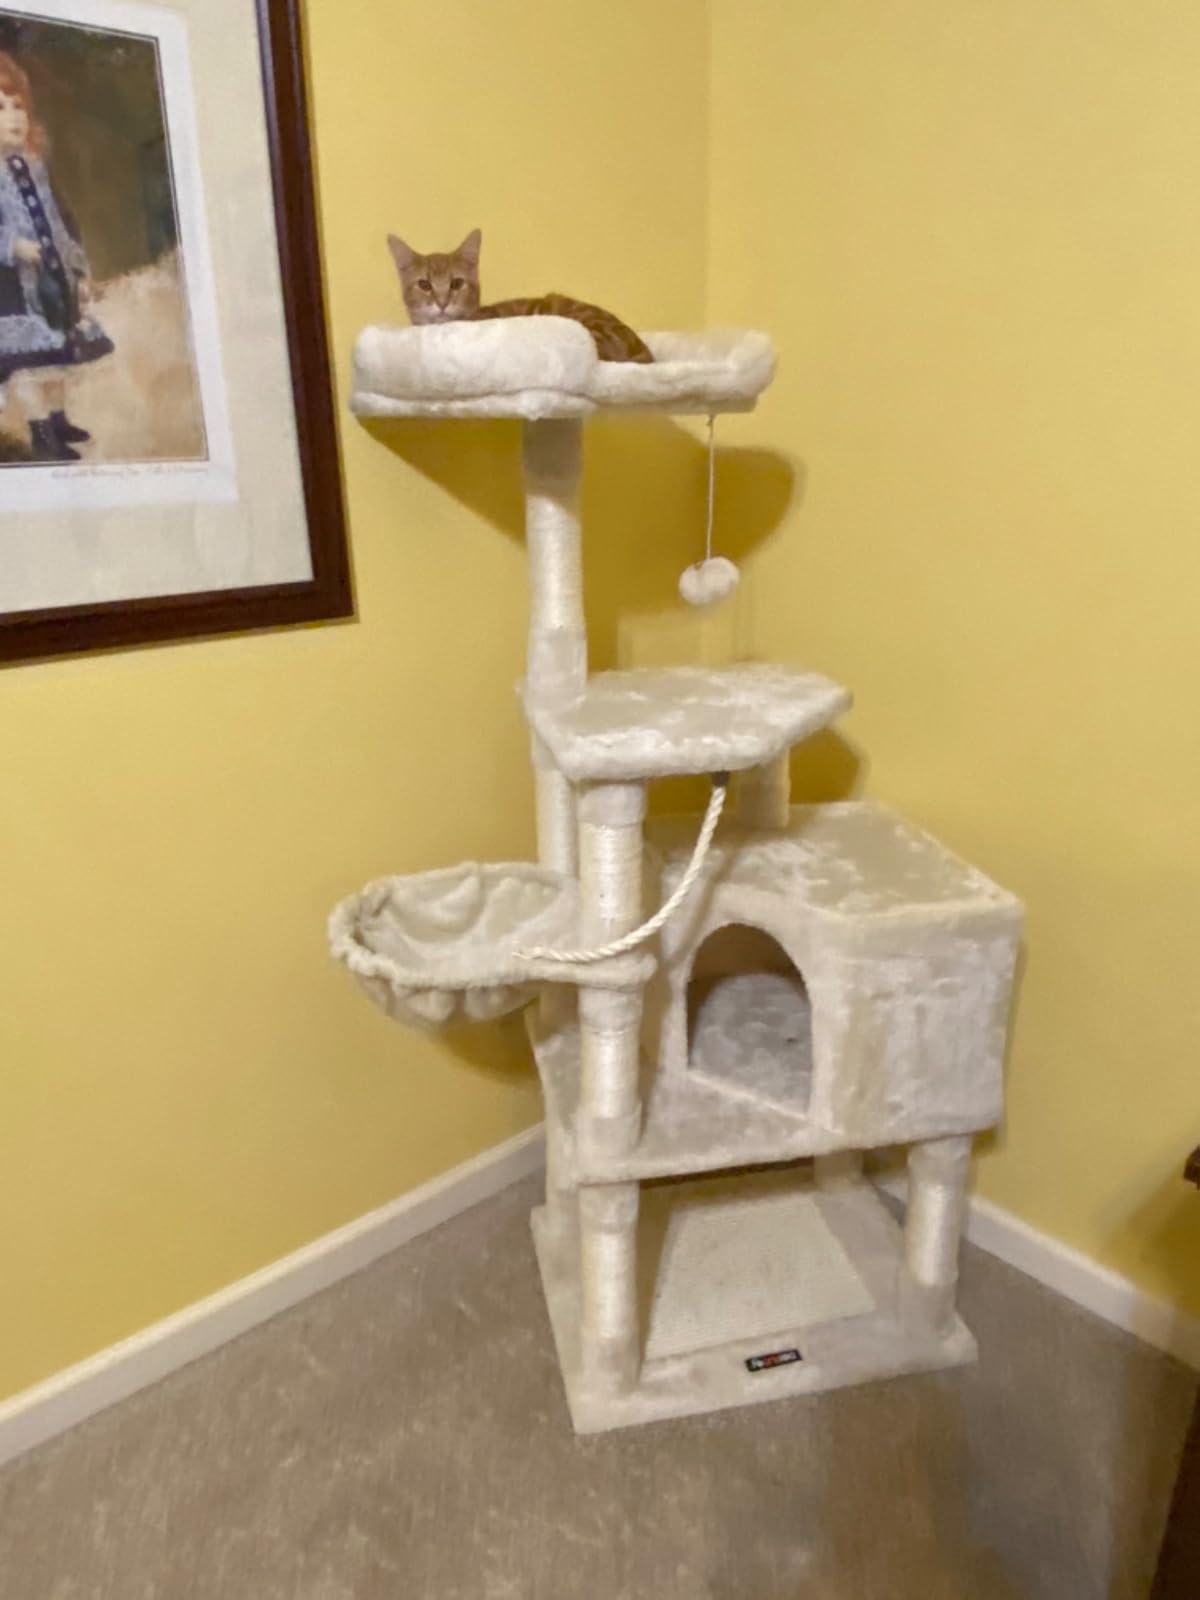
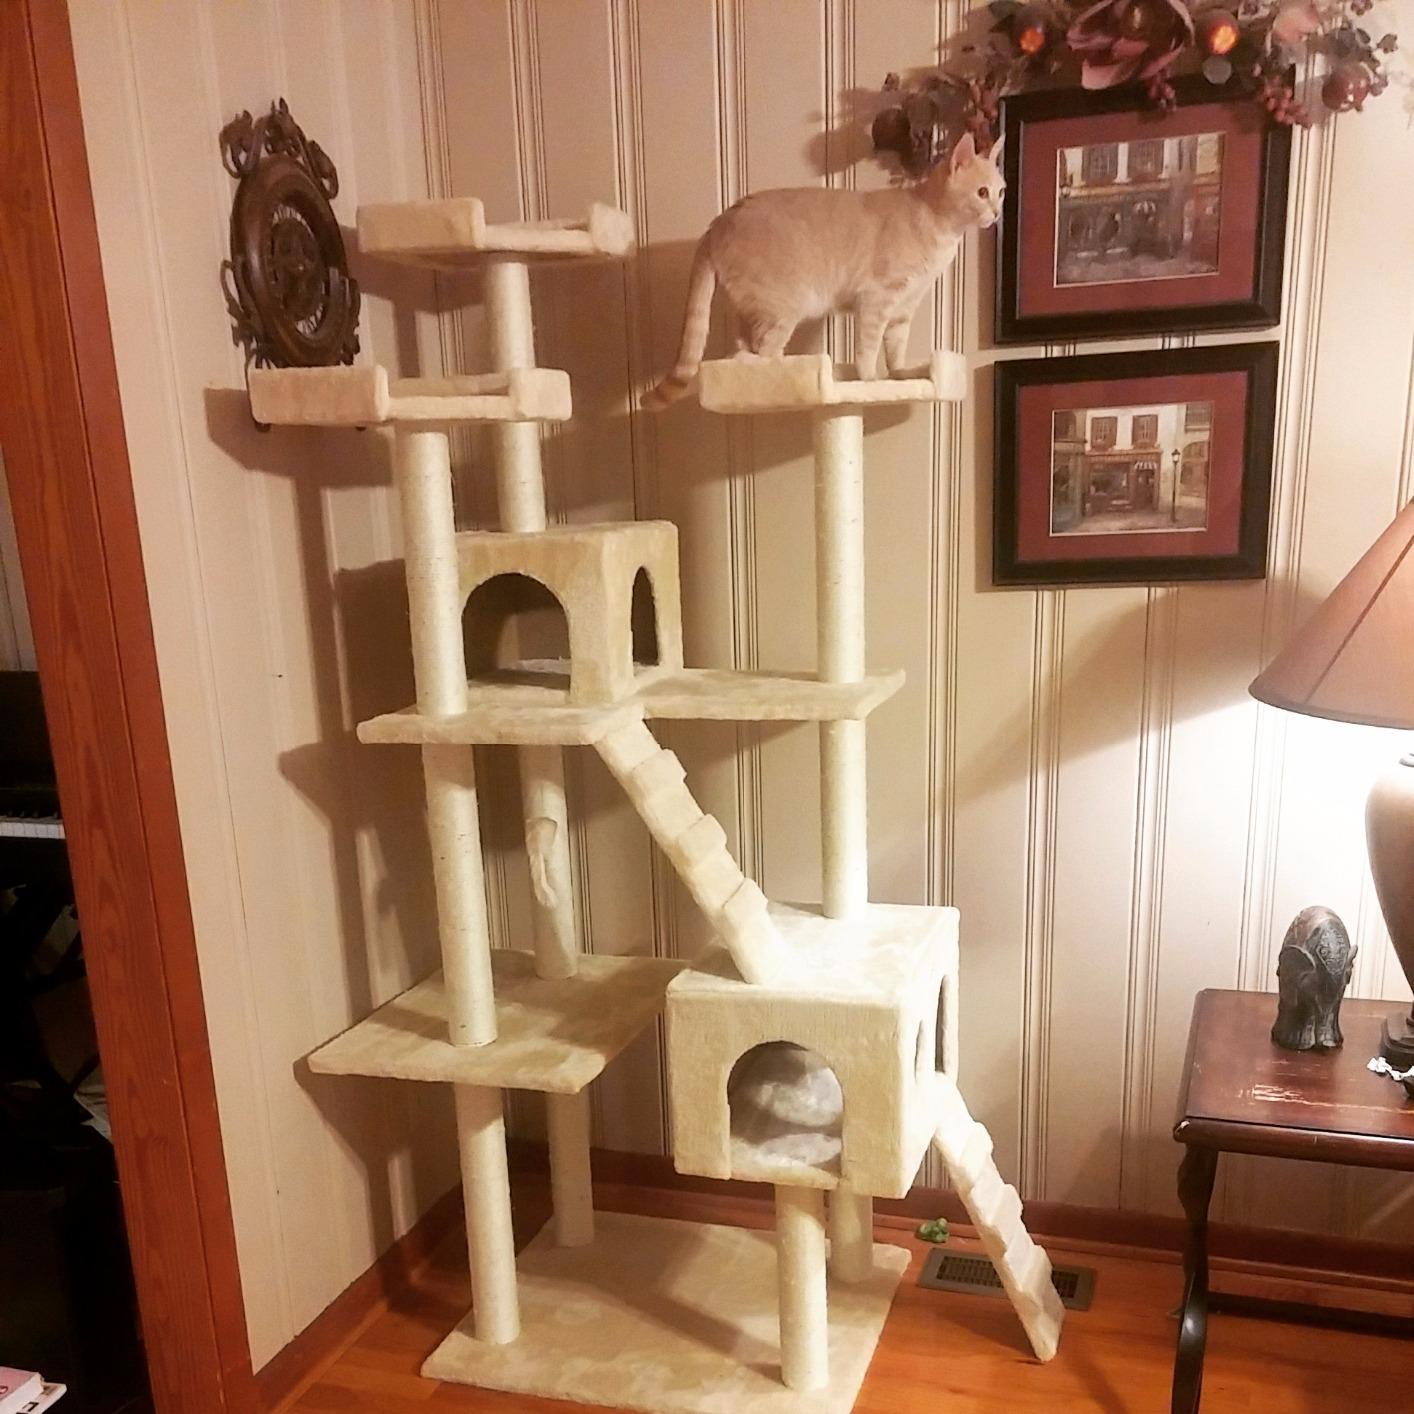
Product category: items_cat tree
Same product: no